Montebello railway station

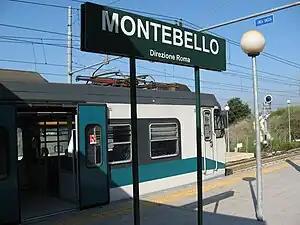

The Montebello railway station is a railway station on the Rome–Civitacastellana–Viterbo railway, located in Rome (Italy), outside the Grande Raccordo Anulare, in the zone Prima Porta (Z. LVIII).